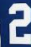
Number: 2